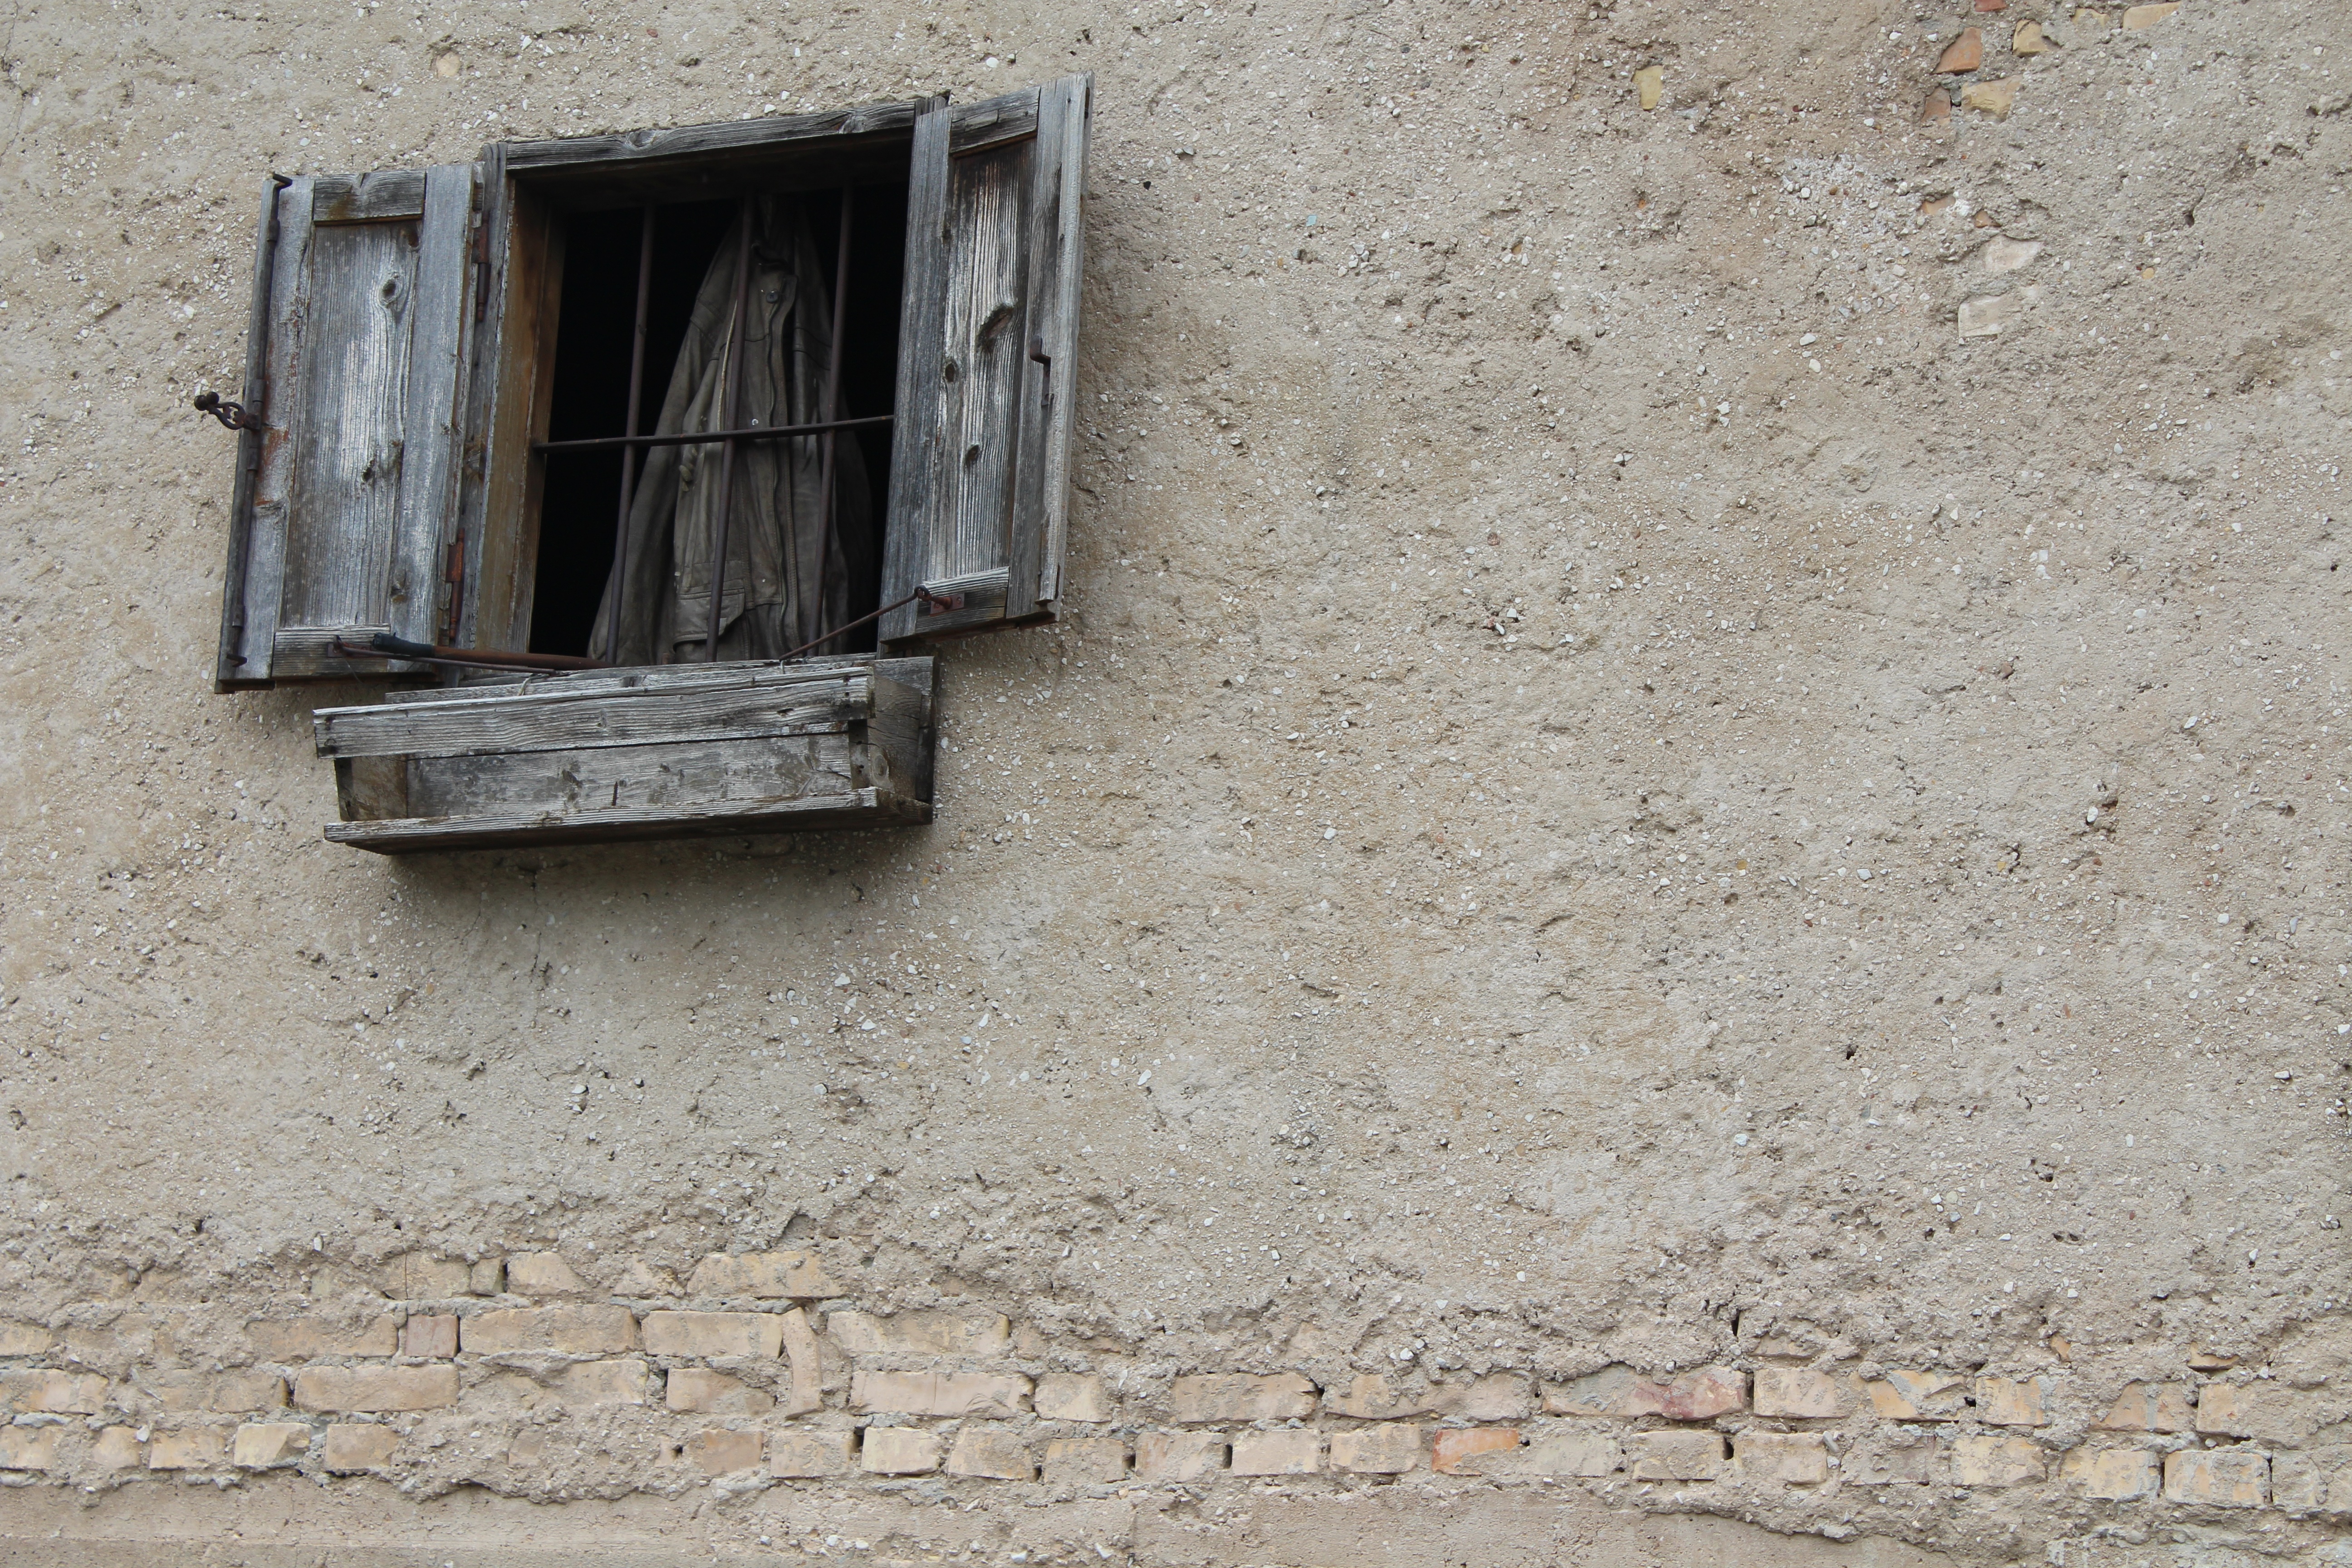
wood, farm, house, floor, window, wall, facade, brick, material, old house, flooring, road surface